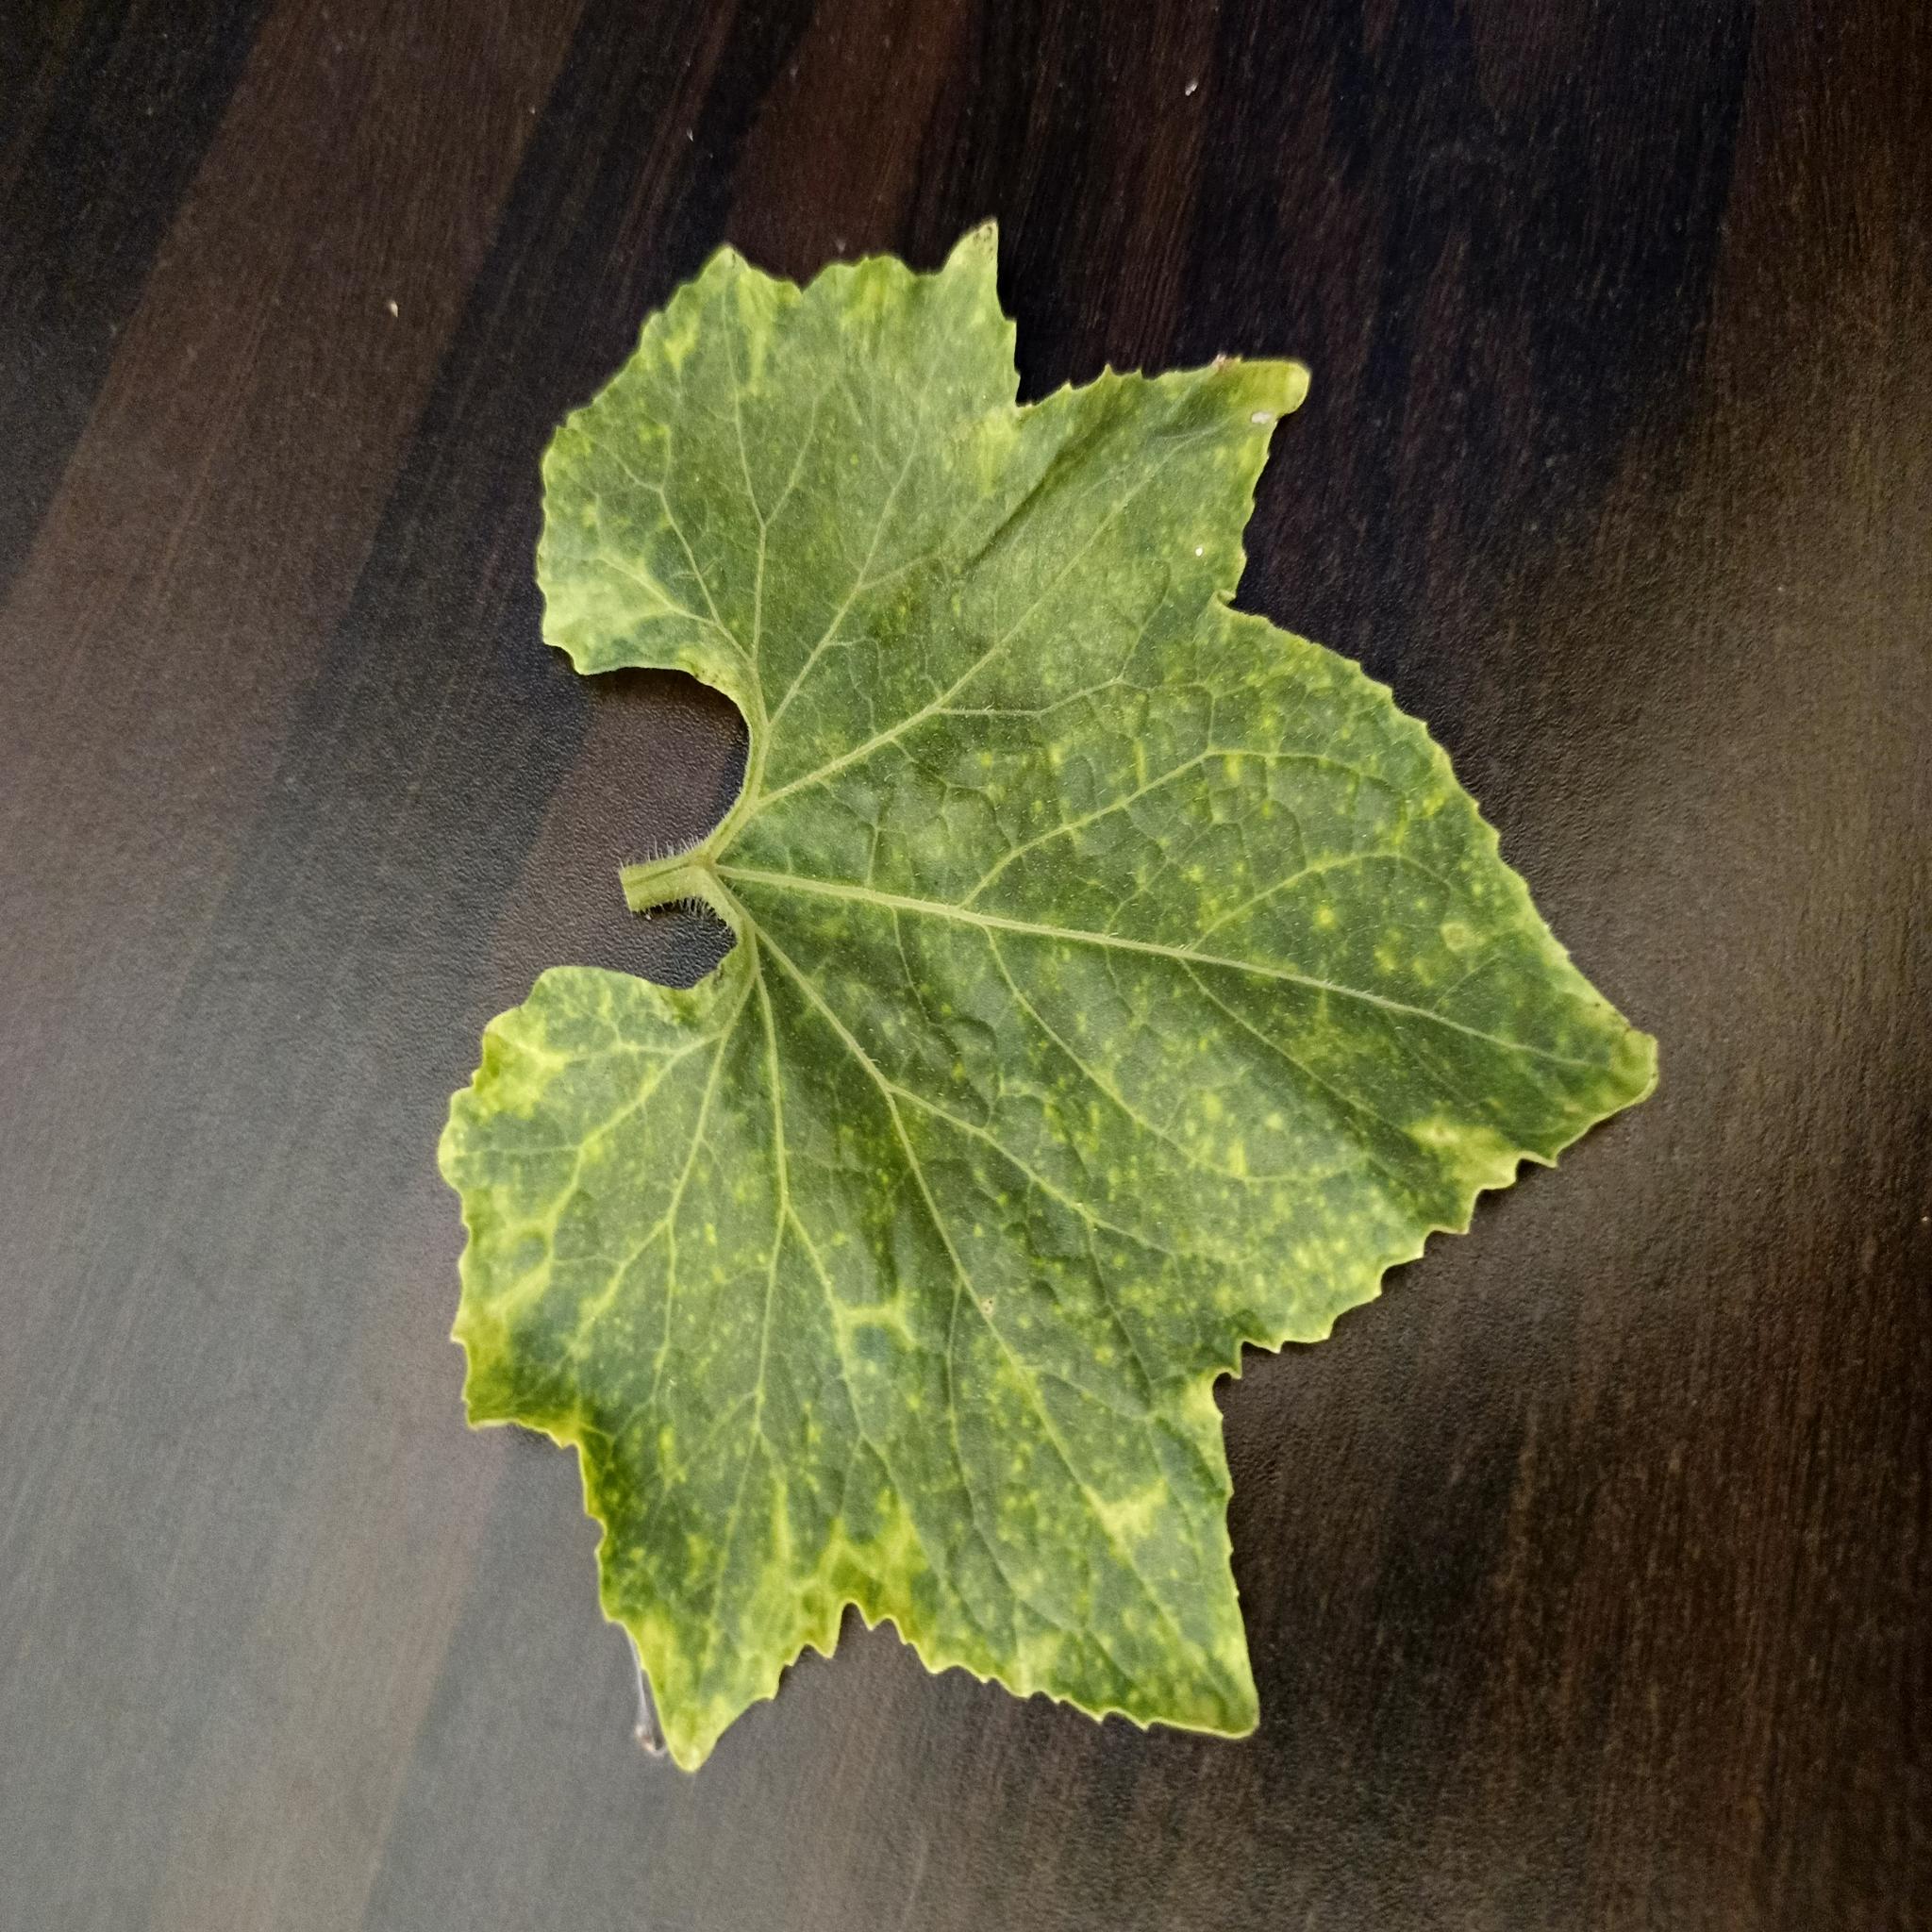
Label: Downy mildew